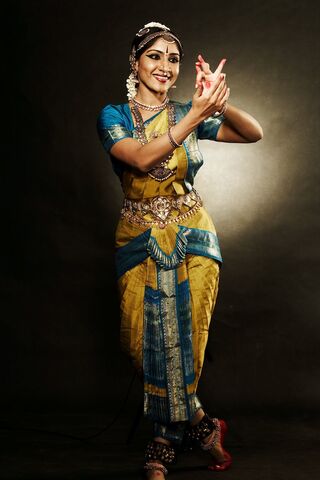
Dance form: bharatanatyam